Ford RS200

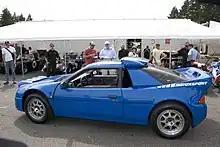
A blue production RS200.

FIA homologation rules for Group B required the construction of at least 200 road-legal vehicles, and Ford contracted Reliant Motors PLC to construct these 200 units at their Shenstone facility, with spare parts for another 20+ units put aside for the racing teams. Those chassis and spare parts were later also used to build a couple of non-genuine, so-called "bitsa" cars. The Ford RS200 originally cost £49,995 in 1985. However, due to its cult status and Group B legacy, the car's value has increased to over six figures, with the highly sought-after Evolution (EVO) models selling for significantly more. For example, in 2017, a Ford RS200 Evolution sold for $550,000 at a Bonhams auction in the US, which is the record auction price for the car. In November 2023, another Ford RS200 Evolution sold for £486,000 at Iconic Auctioneers.